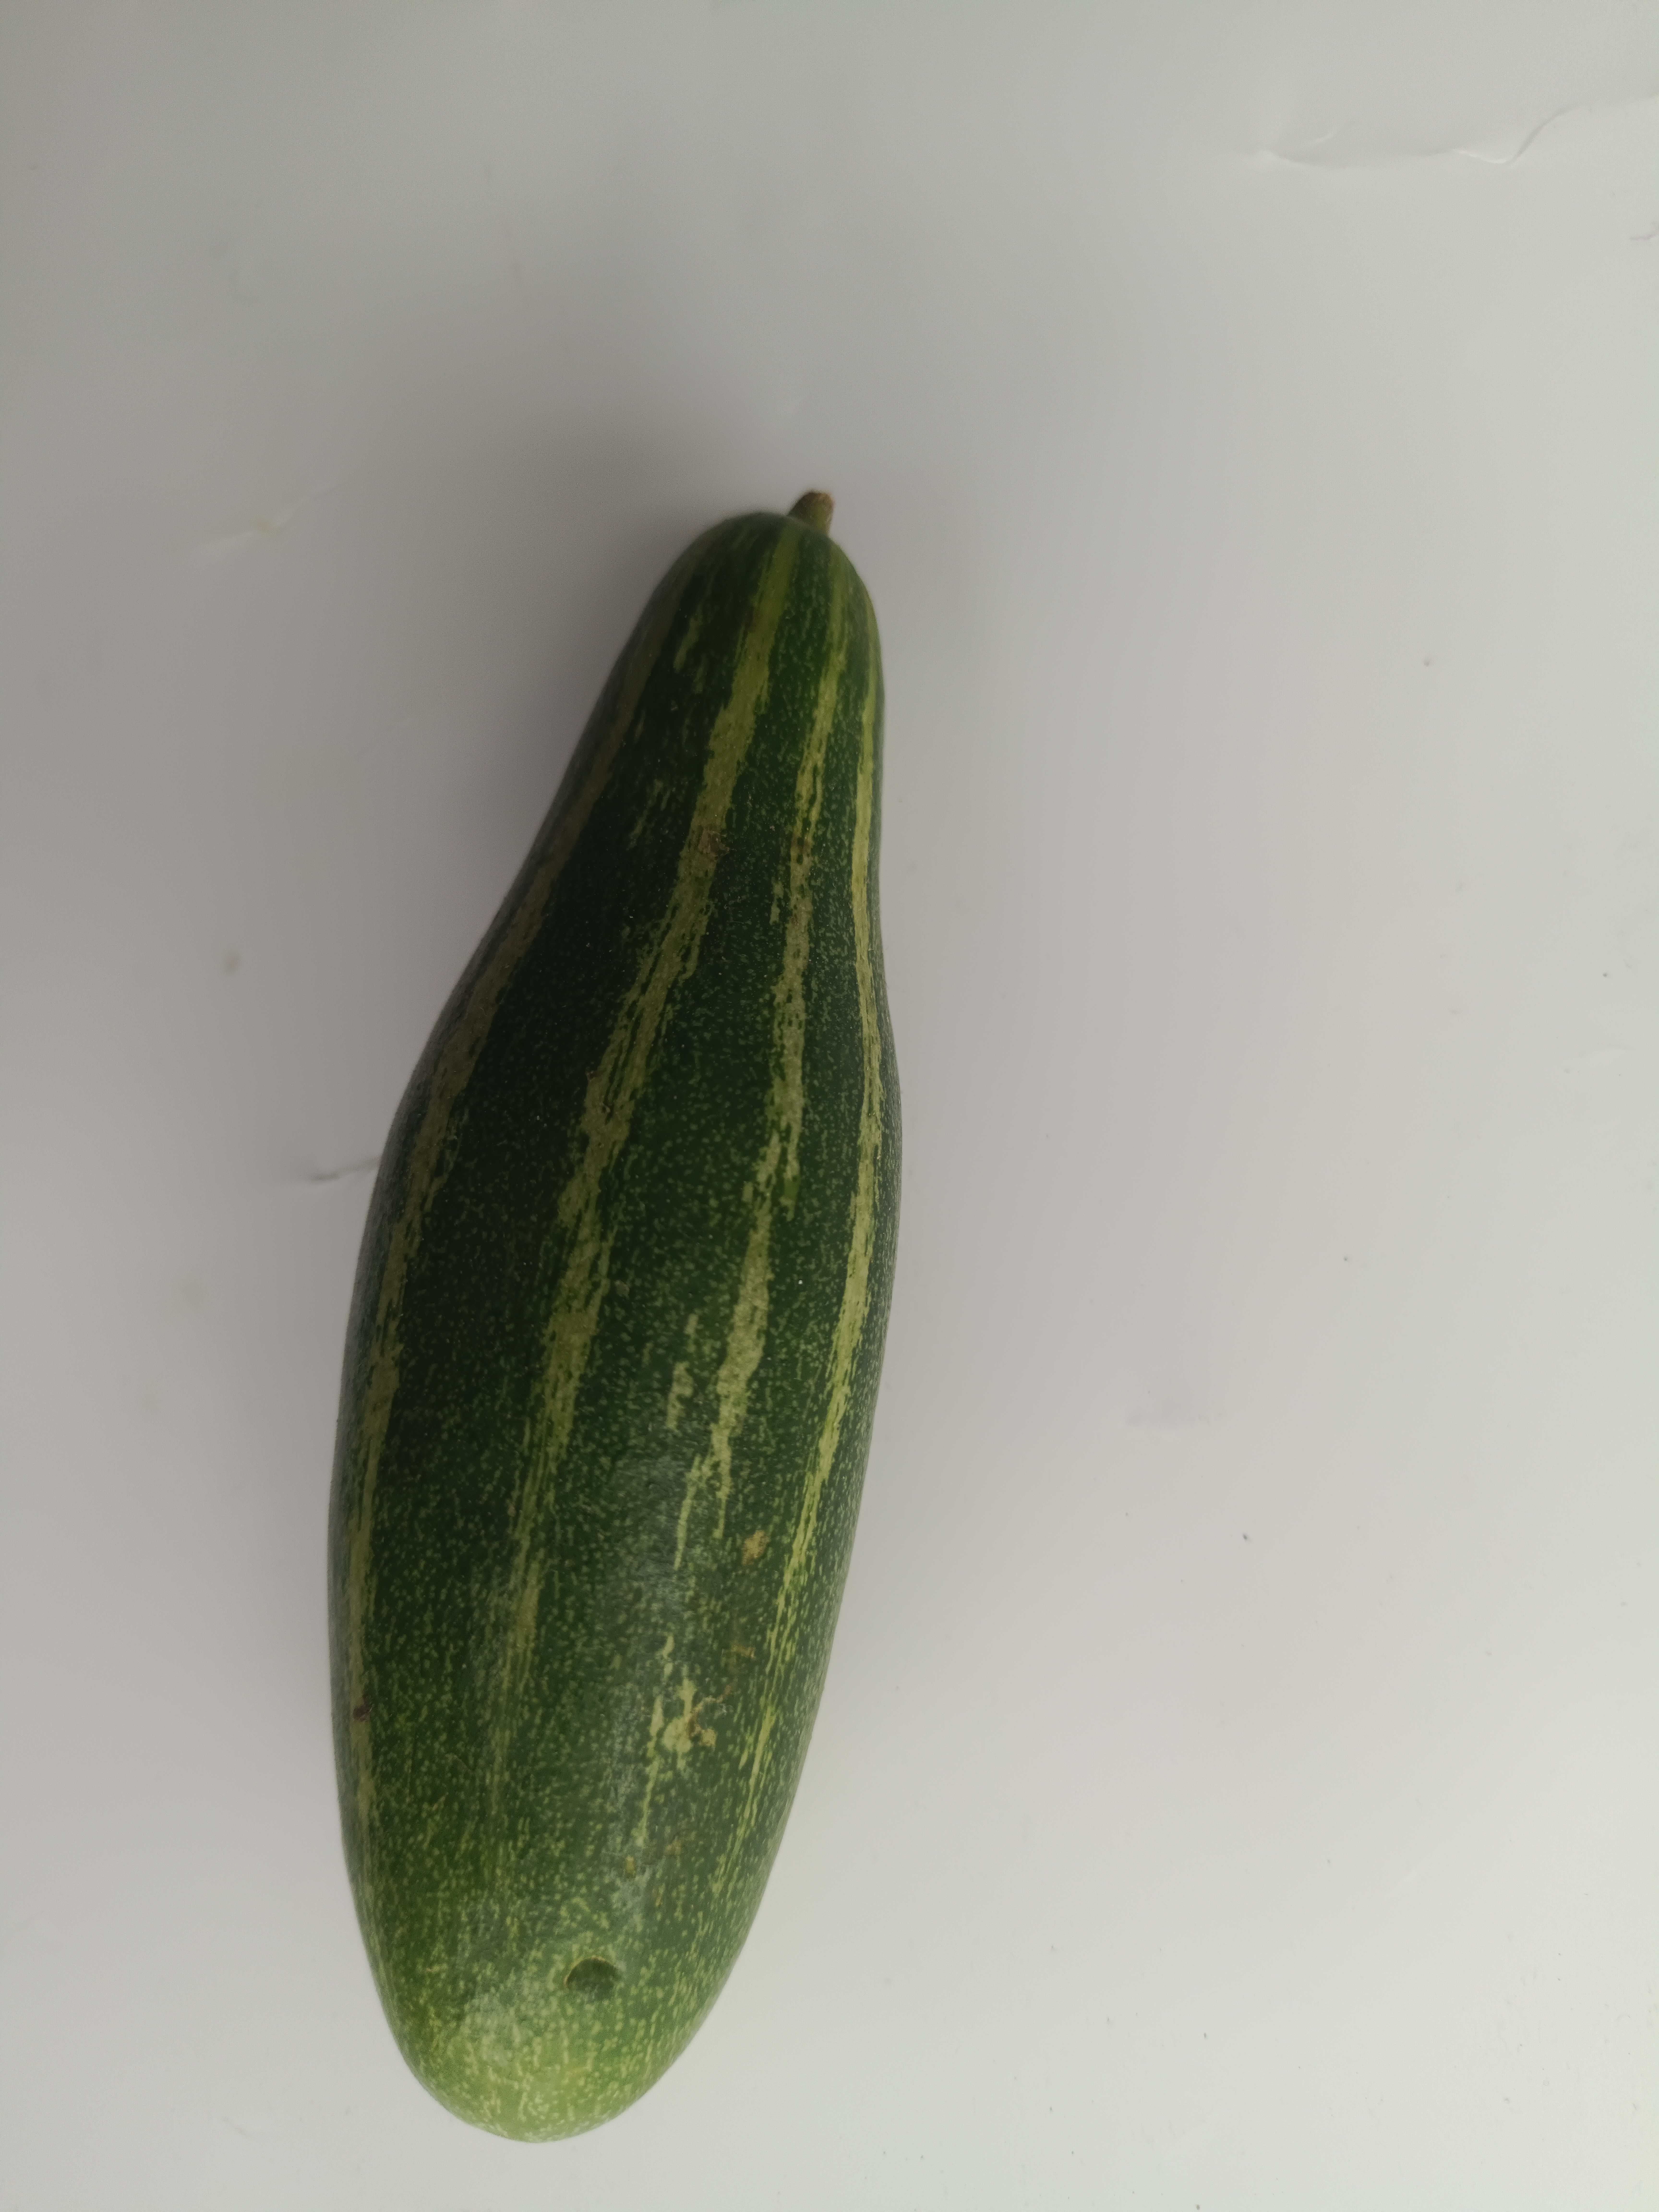
Label: Trichosanthes dioica